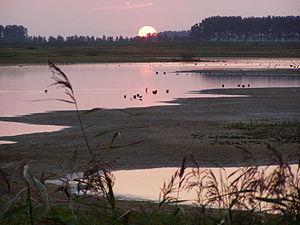
Le Braakman est une partie de l'ancien estuaire de l'Escaut occidental, situé en Zélande, à proximité des villages Biervliet et Hoek, sur la municipalité de Terneuzen.